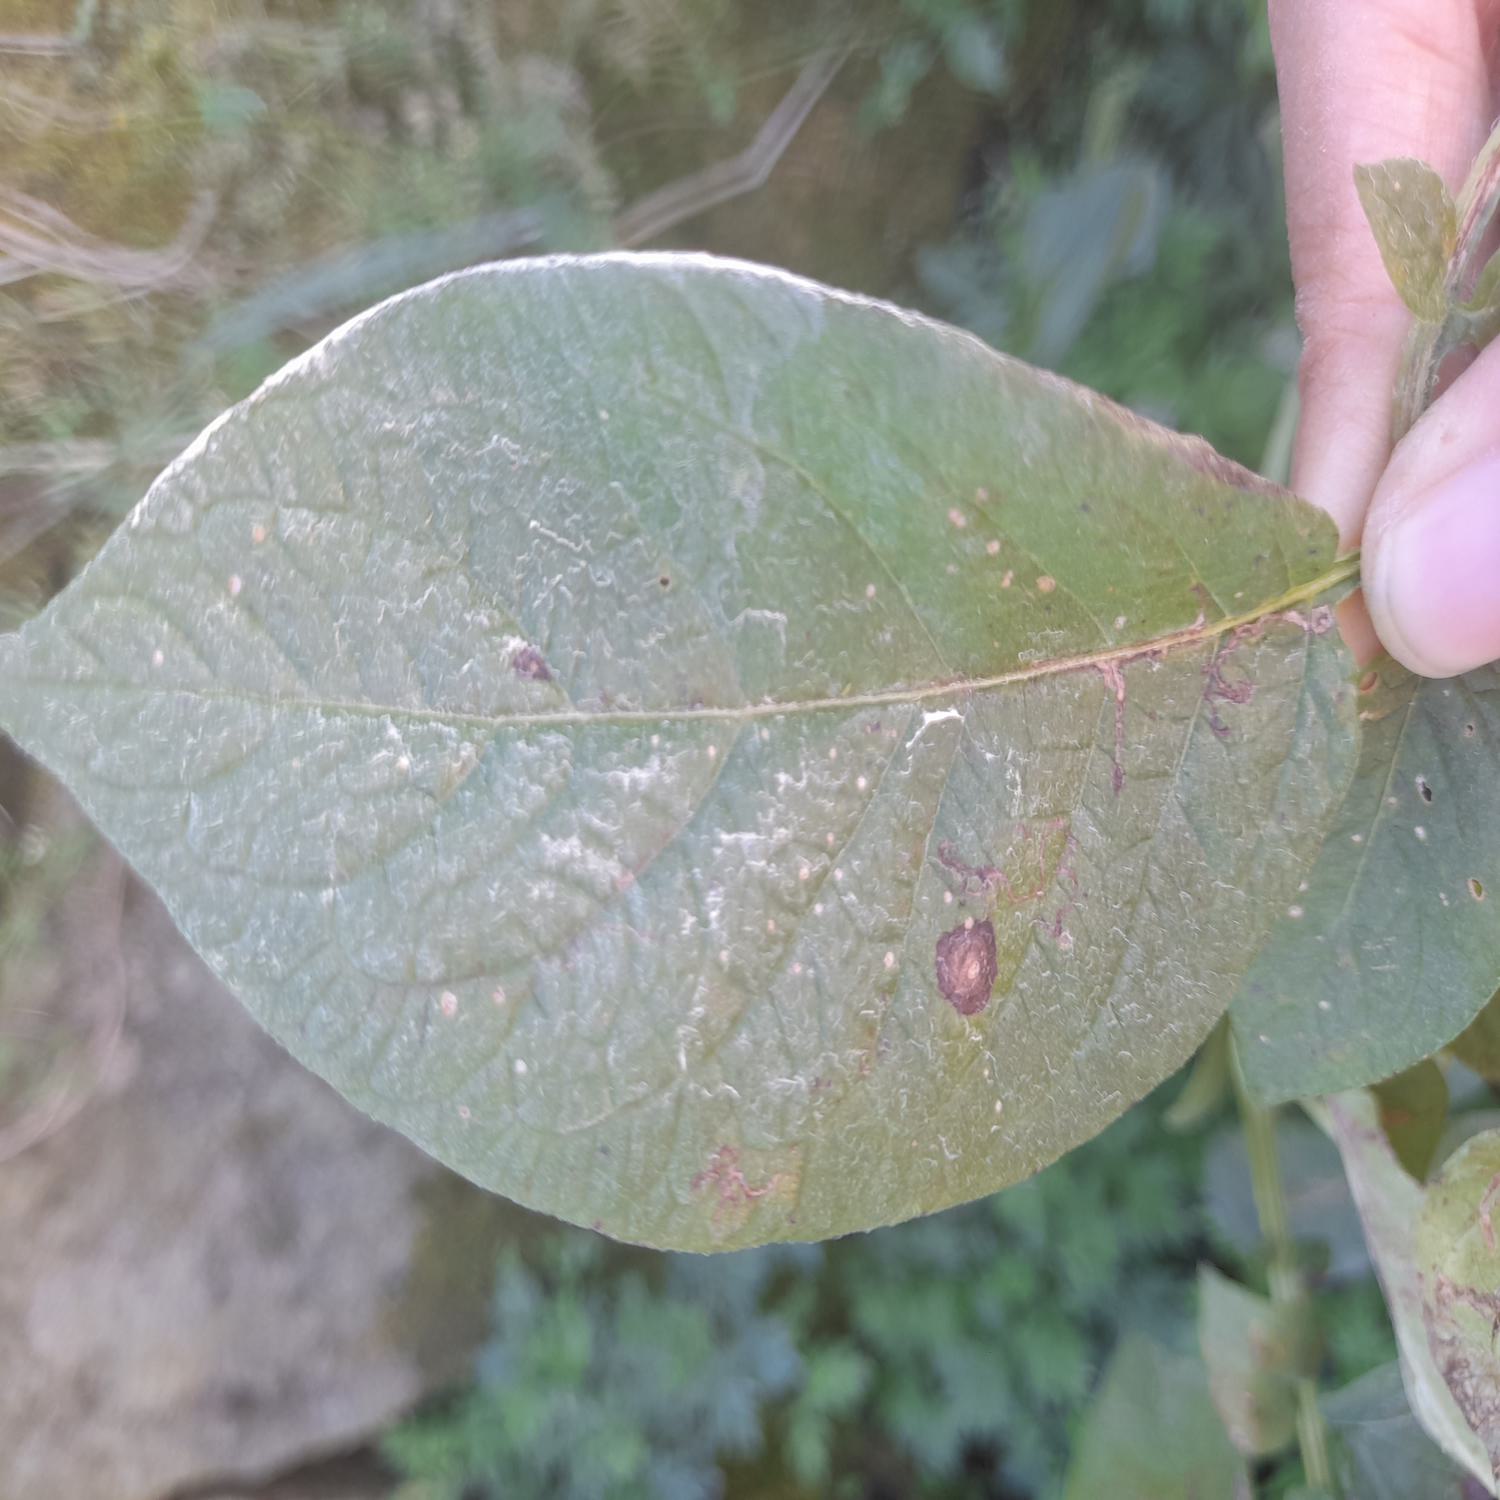
Label: Fungi